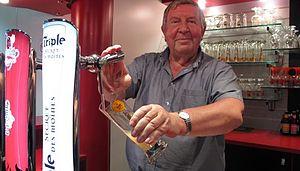
La brasserie de Saint-Omer est une brasserie française installée à Saint-Omer, dans le département du Pas-de-Calais en région Nord-Pas-de-Calais.